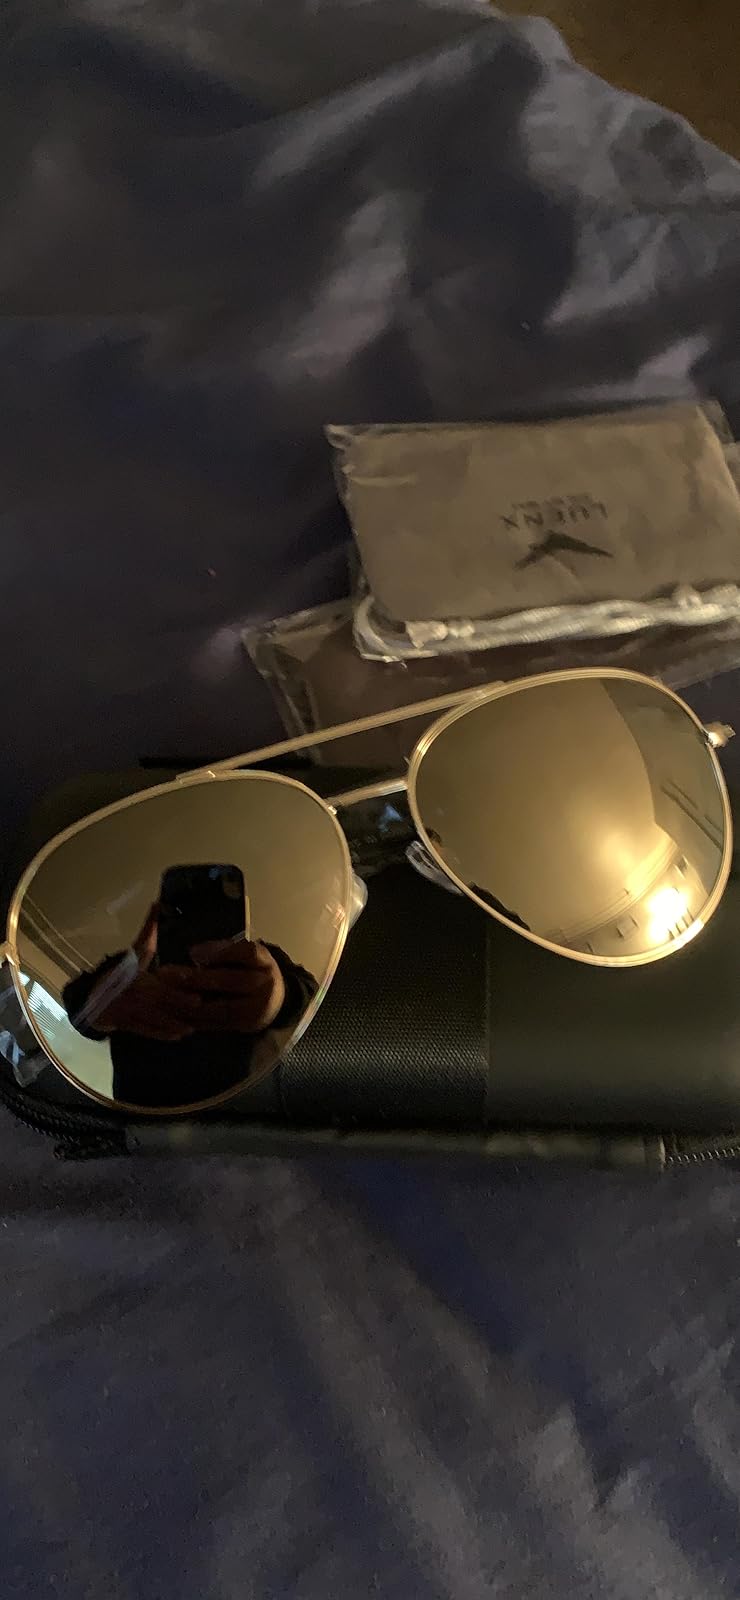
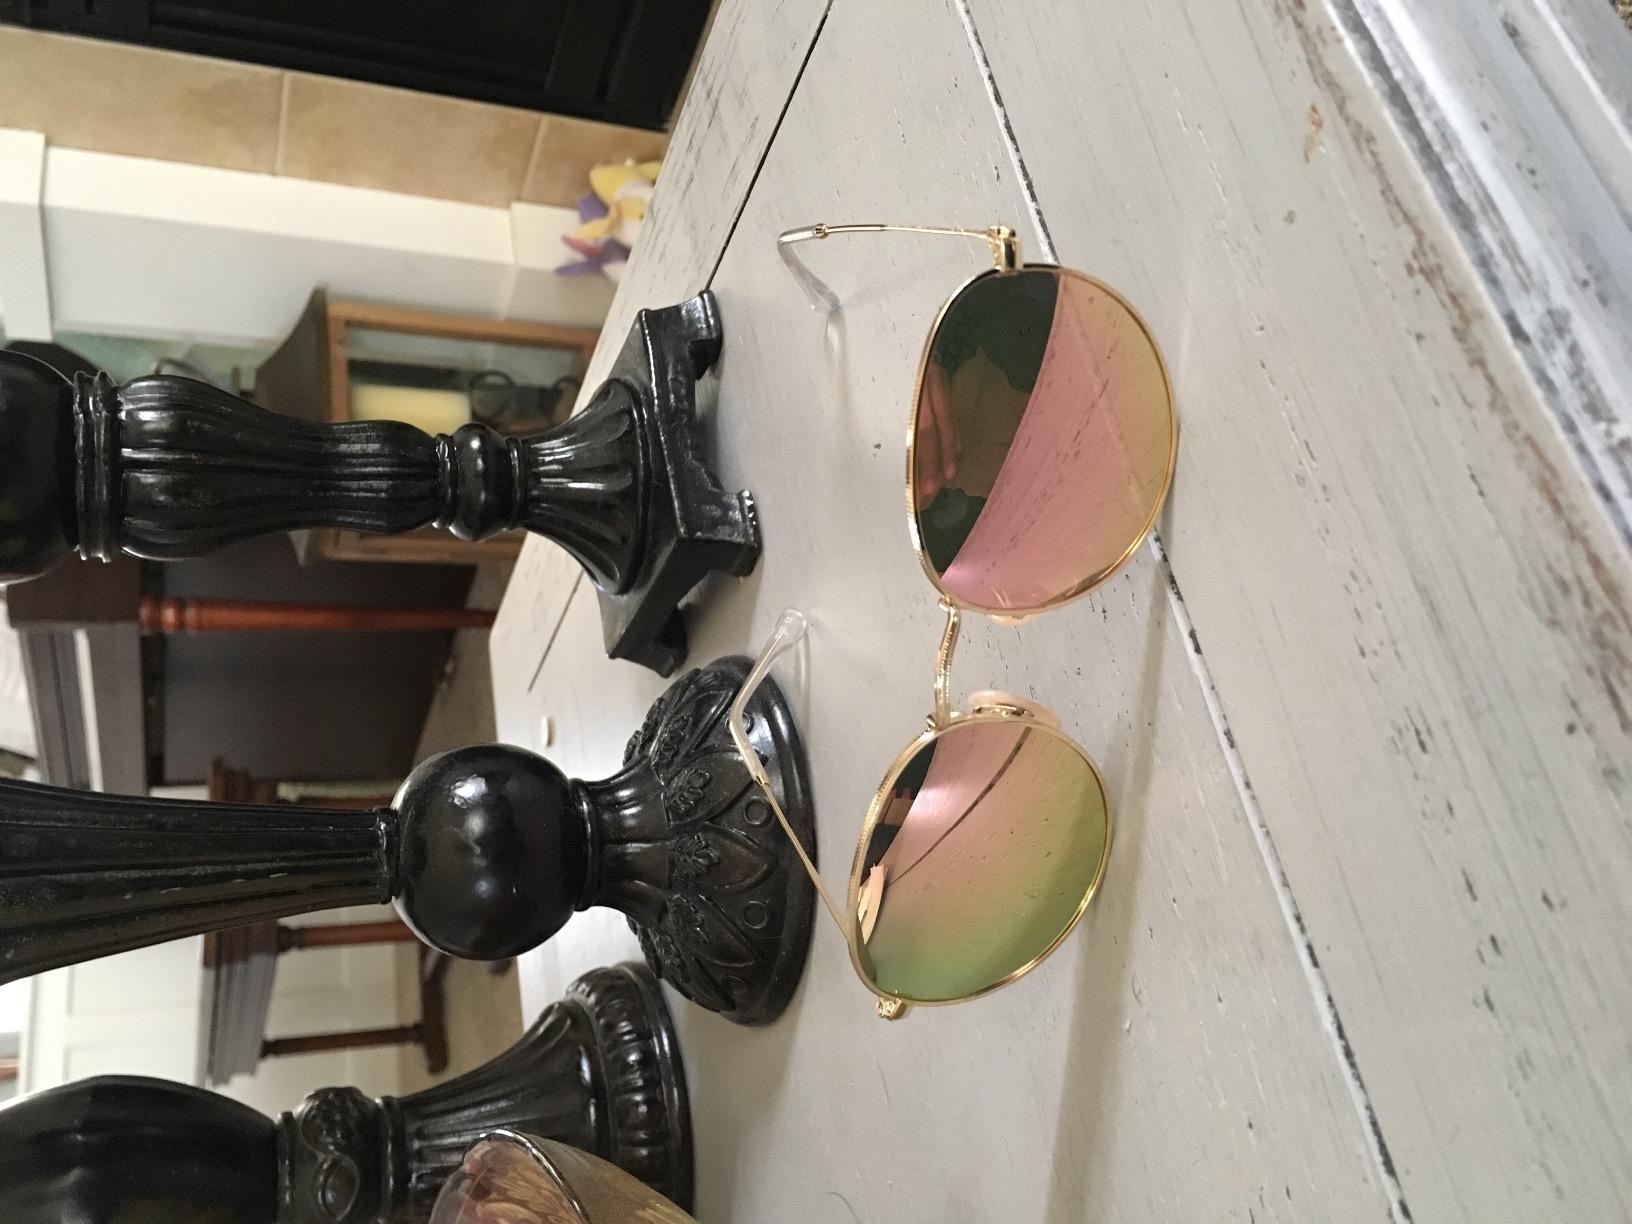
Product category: accessories_sunglasses
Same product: no